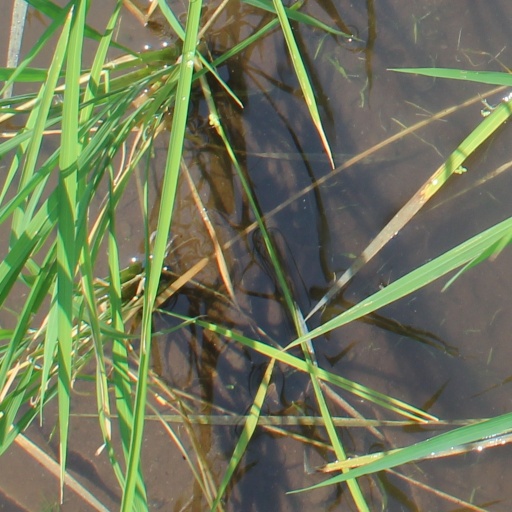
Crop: rice